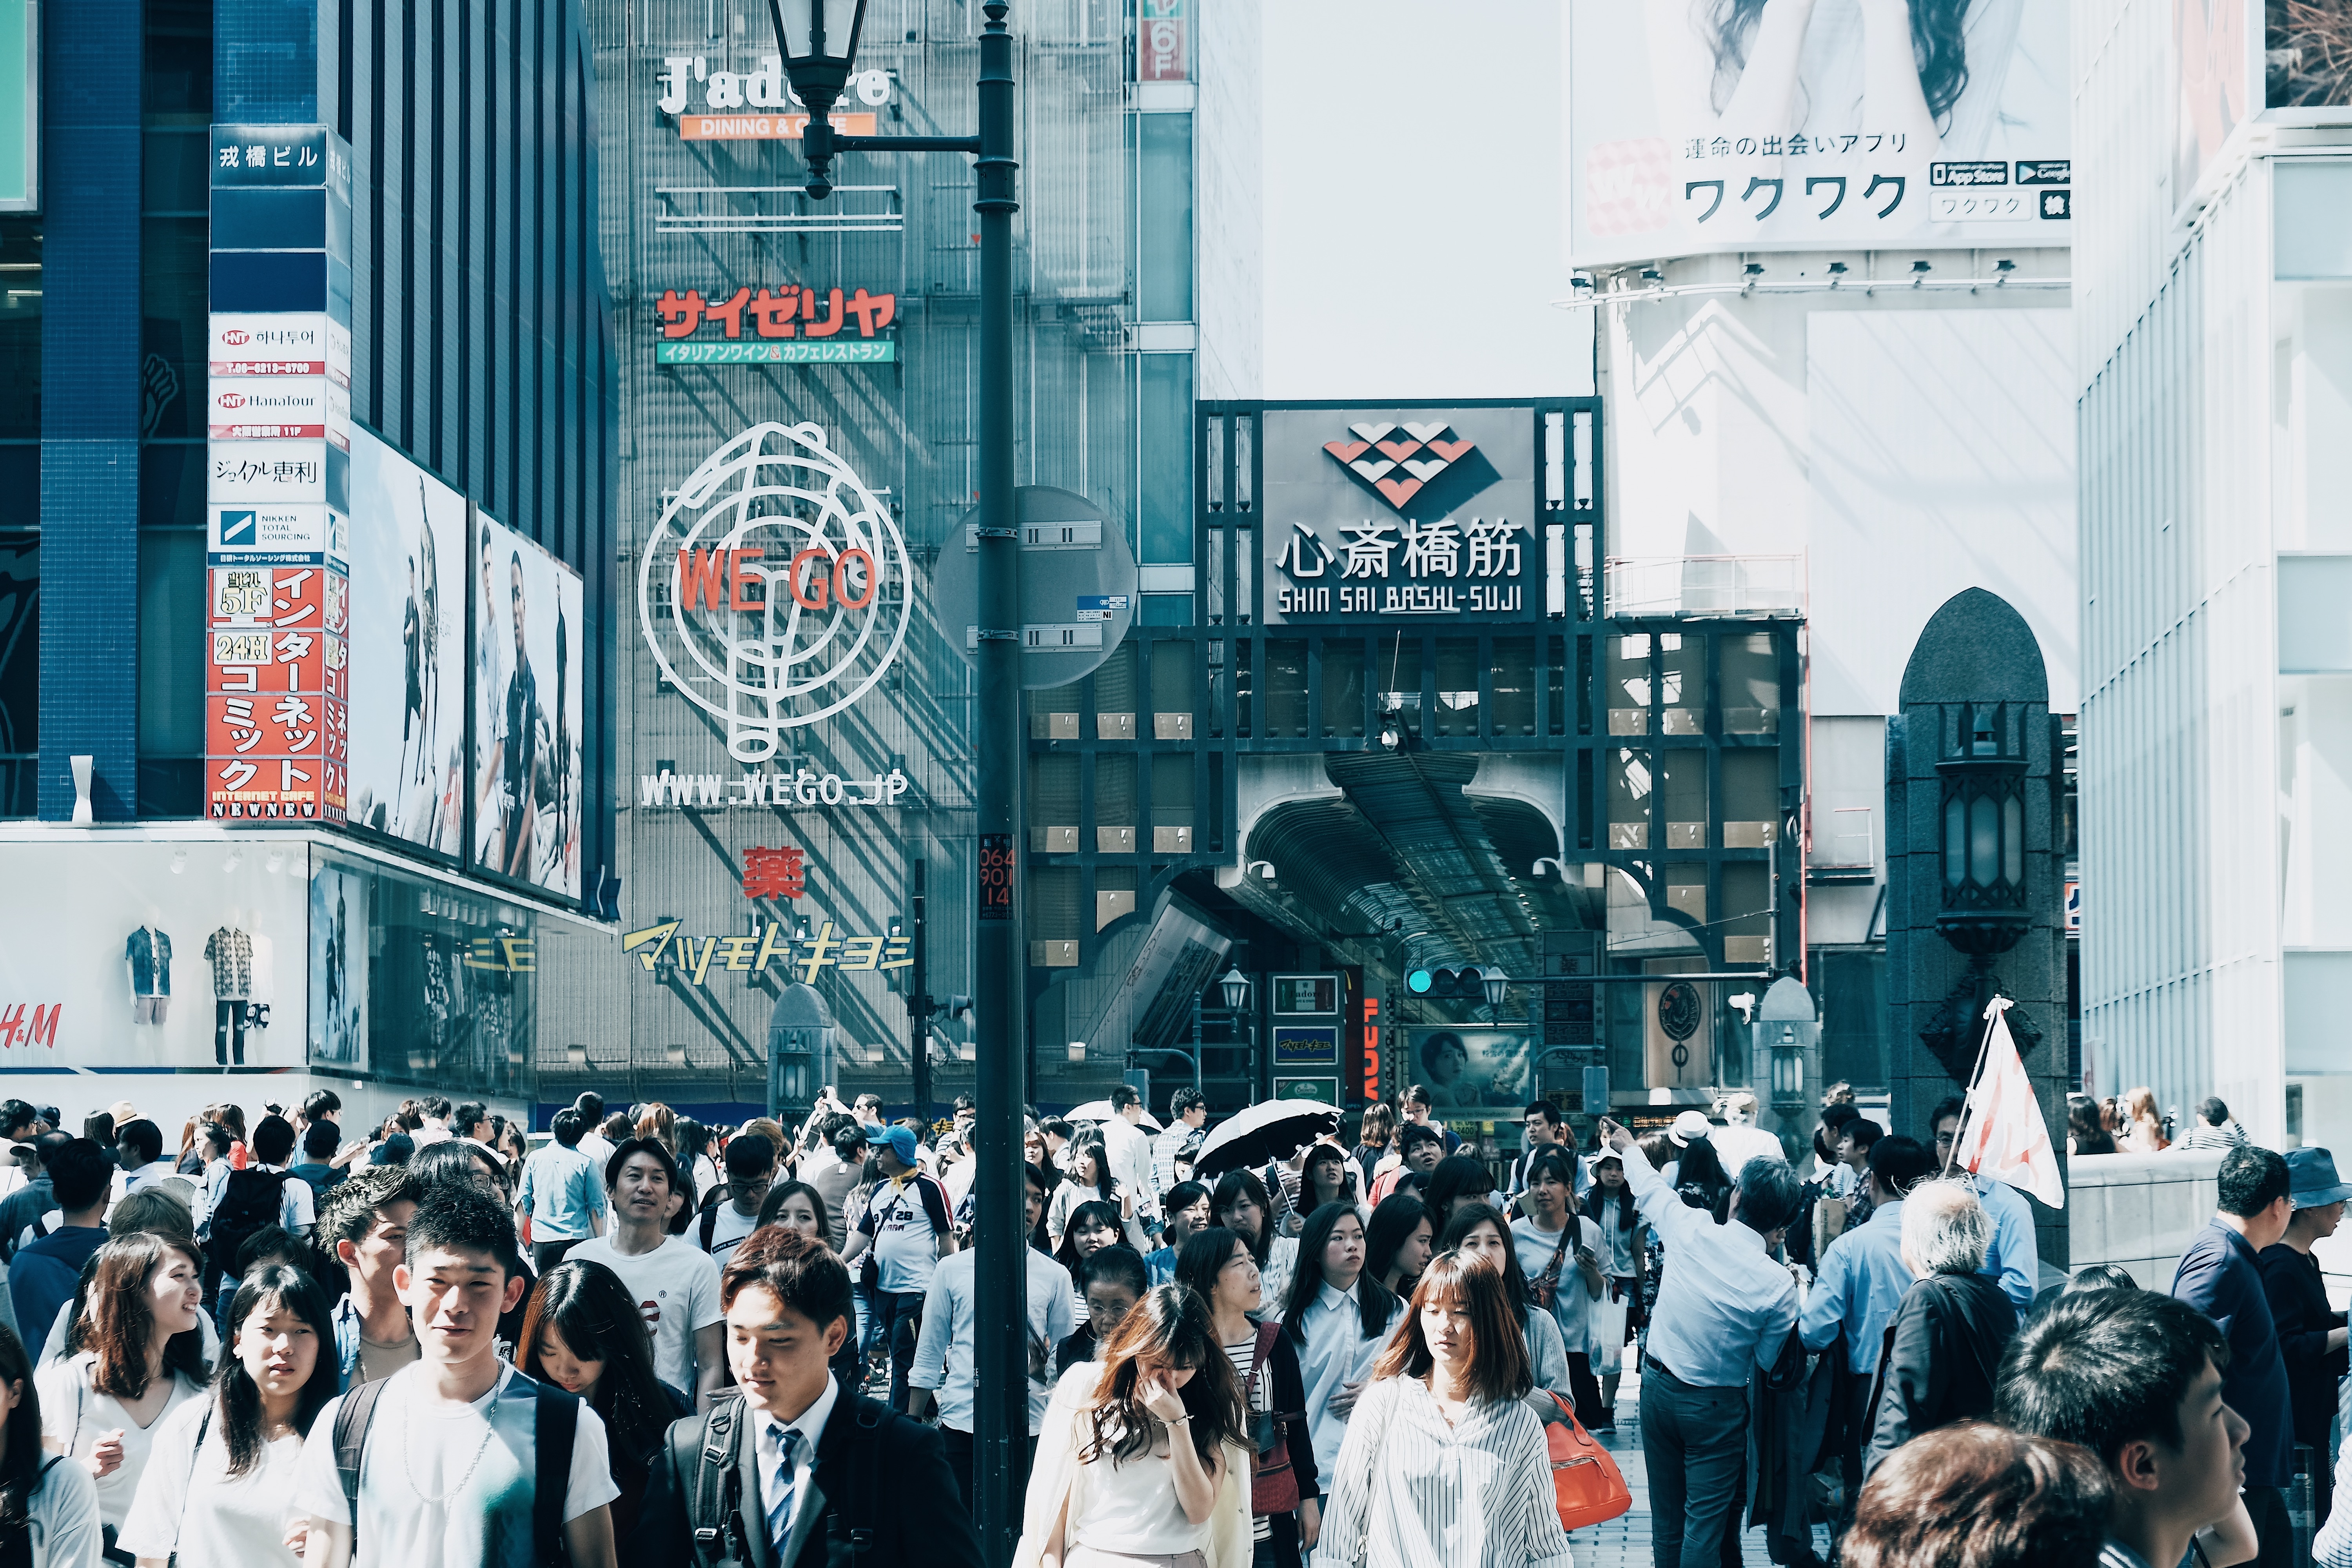
pedestrian, people, street, crowd, busy, demonstration, crowded, commuter, urban area